Answer in natural language. Considering the relative positions, is blue colour recycling bin (highlighted by a green box) above or below Doorway (highlighted by a red box)? Choose between the following options: above or below
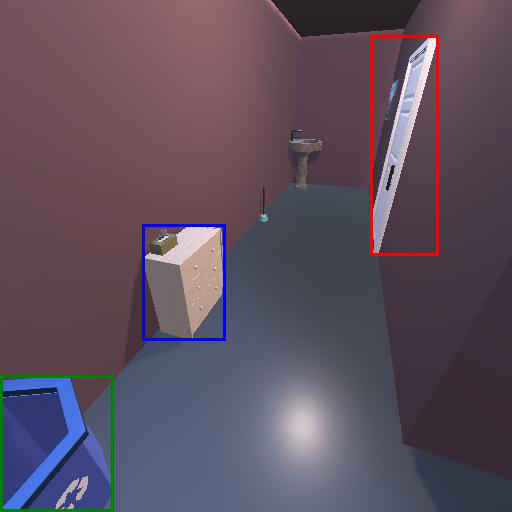
<answer>below</answer>